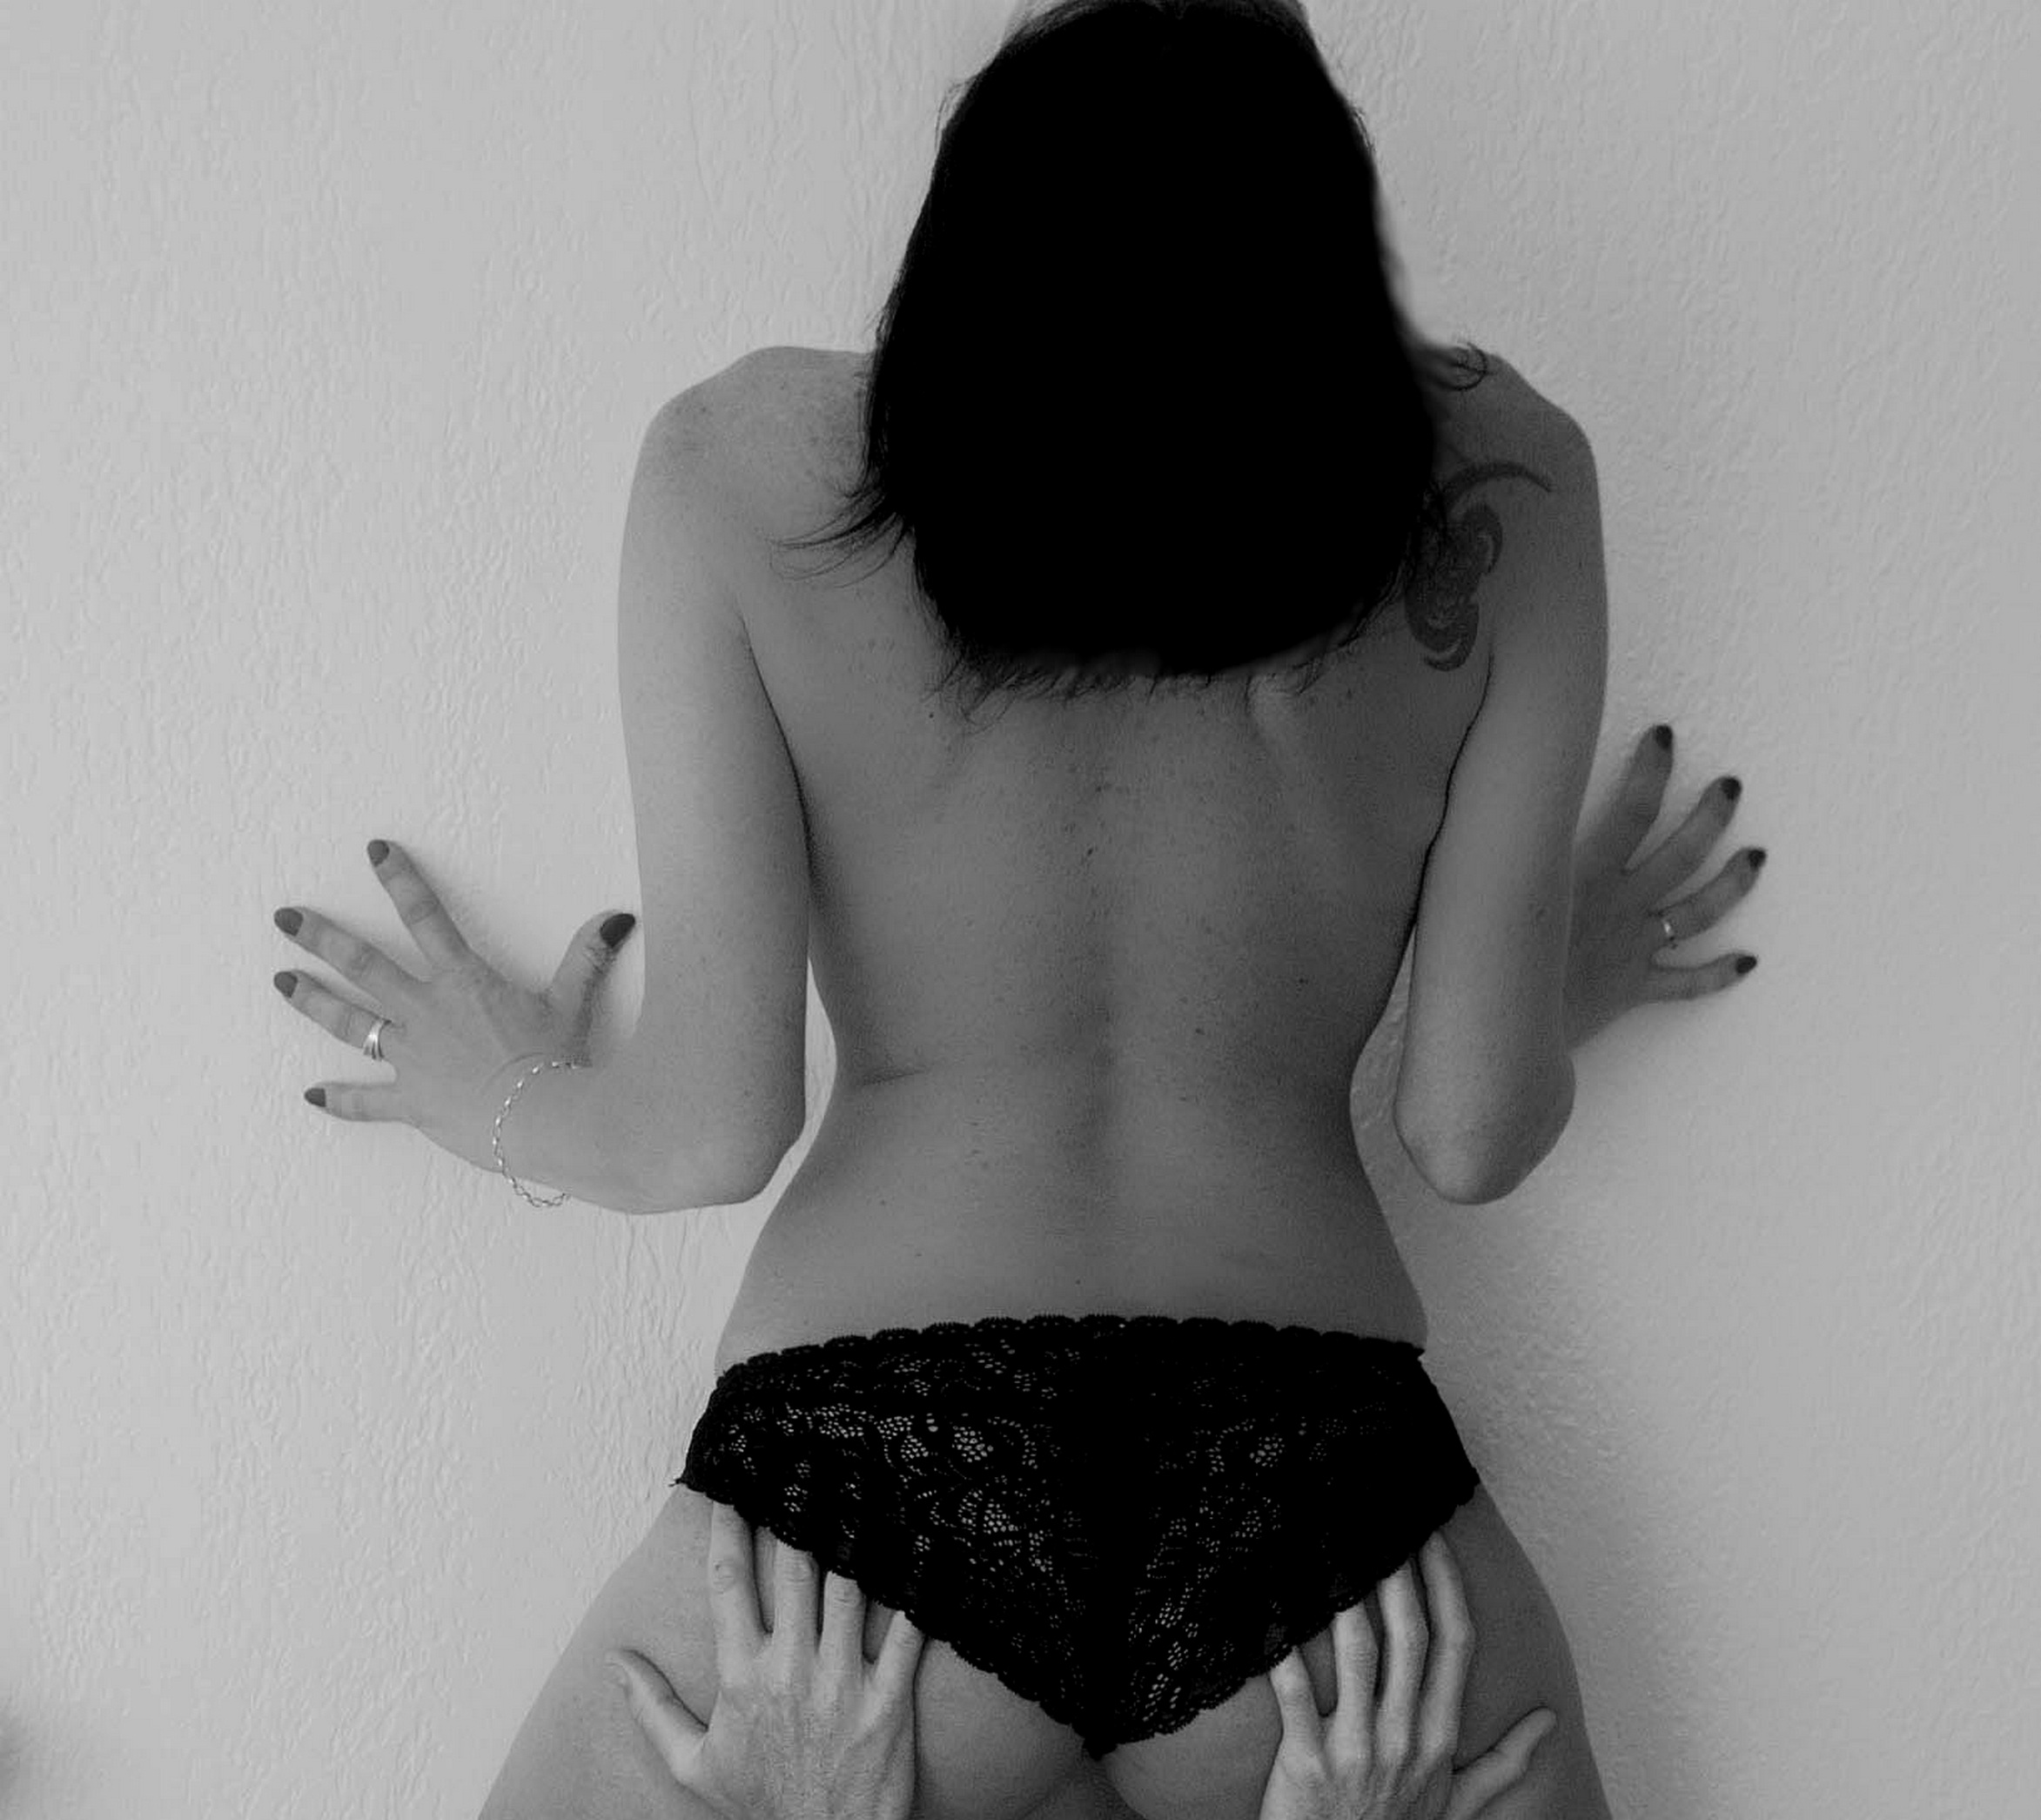
hand, person, black and white, girl, hair, white, photography, leg, model, finger, clothing, black, monochrome, lady, arm, mouth, human body, lingerie, back, beauty, image, organ, body, sensual, sensuality, abdomen, photo shoot, sense, monochrome photography, undergarment, art model